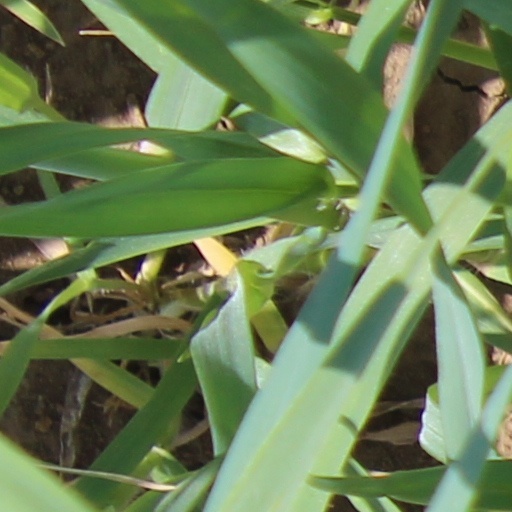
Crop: wheat